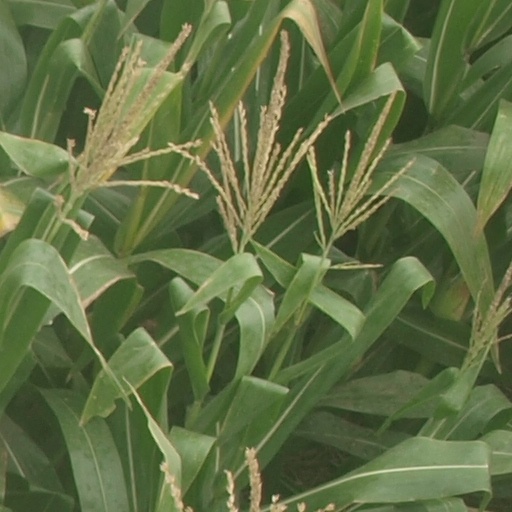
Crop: maize; corn